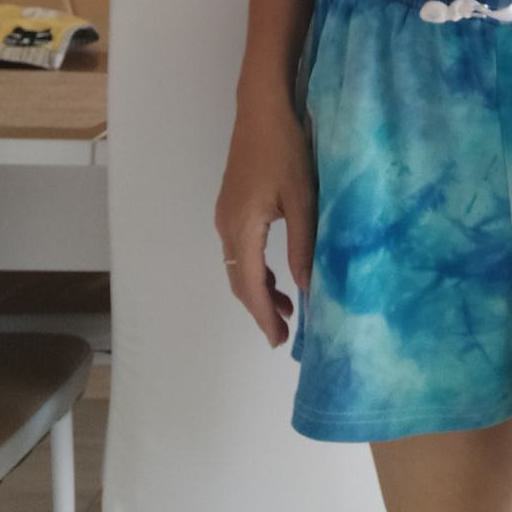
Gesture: no_gesture